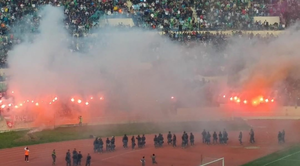
Le Al Ansar Sporting Club, plus couramment abrégé en Al Ansar, est un club libanais de football fondé en 1951 et basé à Tariq El Jdideh, quartier de Beyrouth, capitale du pays.
Le Nejmeh Sporting Club, plus couramment abrégé en Nejmeh SC, est un club libanais de football fondé en 1945 et basé à Ras Beyrouth, quartier de Beyrouth, capitale du pays.